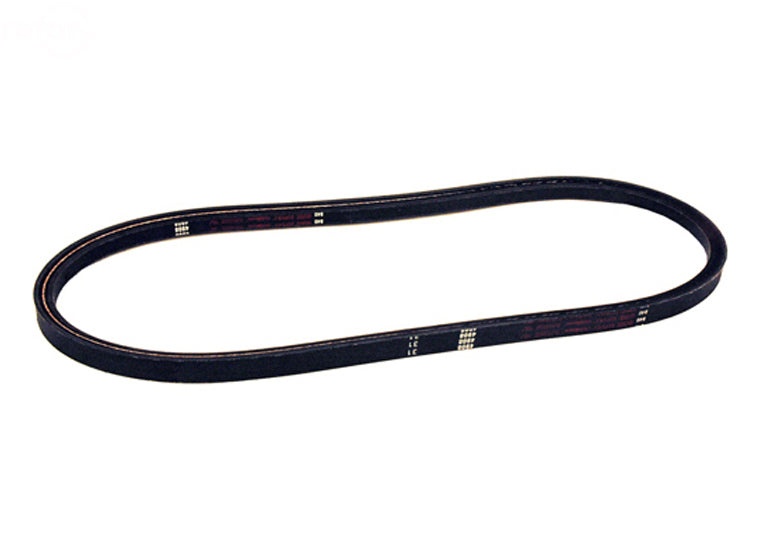
Rotary 12687 Snowthrower Auger Belt for Toro 75-9010
Toro 75-9010 Snowthrower Auger belt. 38175 Power Lite Snowthrowers 1997-2010. Raw edge 3L x 29.218? EL, Laminated, Aramid cord construction, 3/8 X 29-1/4. Replaces: TORO 75-9010 Dimensions: LENGTH: 29-7/32" WIDTH: 3/8"
Brand: ROTARY
Category: Home & Garden > Lawn & Garden > Outdoor Power Equipment Accessories > Snow Blower Accessories